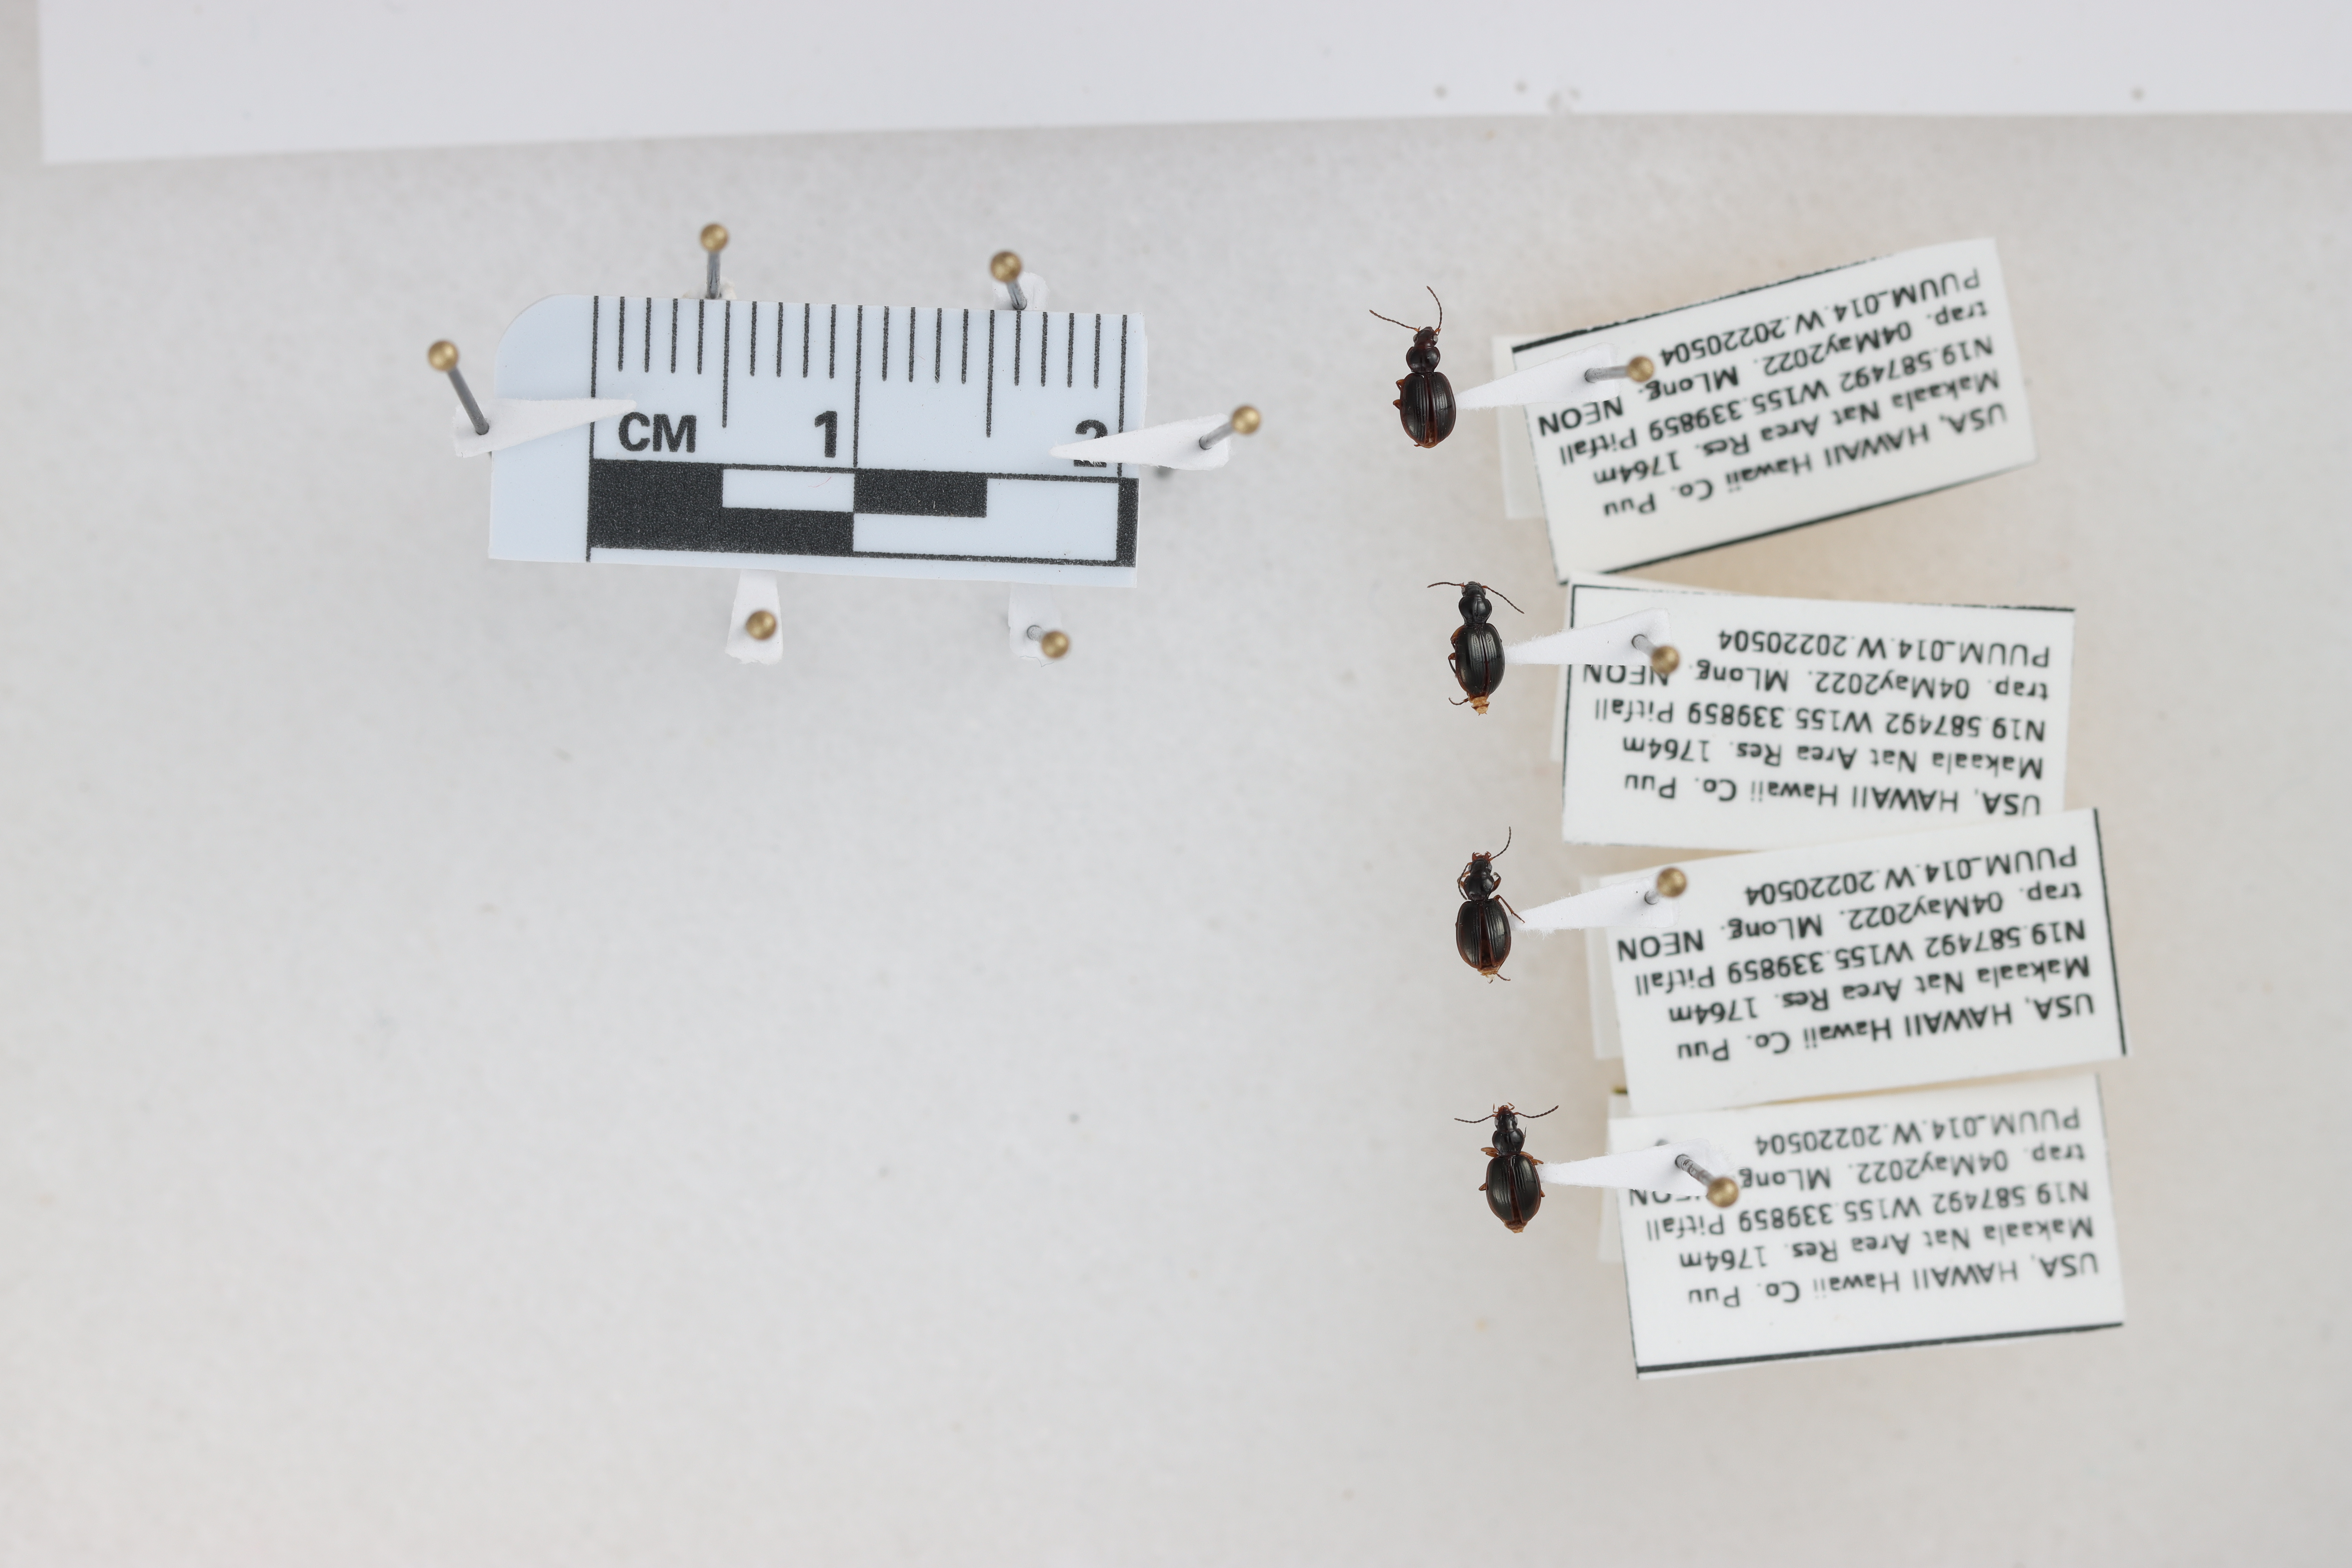
Beetle 1 — elytra length: 0.266 cm, elytra max width: 0.193 cm, basal pronotum width: 0.081 cm

Beetle 2 — elytra length: 0.266 cm, elytra max width: 0.176 cm, basal pronotum width: 0.076 cm

Beetle 3 — elytra length: 0.253 cm, elytra max width: 0.184 cm, basal pronotum width: 0.07 cm

Beetle 4 — elytra length: 0.242 cm, elytra max width: 0.192 cm, basal pronotum width: 0.07 cm